Siege of Stralsund (1678)

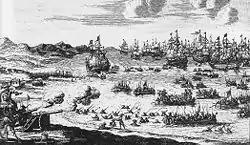
Invasion of Swedish Rügen by Brandenburg, 1678

The Scanian War reached Swedish Pomerania when after the Battle of Fehrbellin (1675) the retreating Swedish forces were pursued by a Brandenburgian army under "Great Elector" Frederick William I's command. Stralsund was one of only two major fortresses Sweden maintained in Pomerania, the other one being Stettin. After the Brandenburgian army had captured Stettin and Wolgast, Stralsund was seriously threatened. In addition, Danish forces had landed on Rügen in 1677, aided by a disloyal Rugian noble.